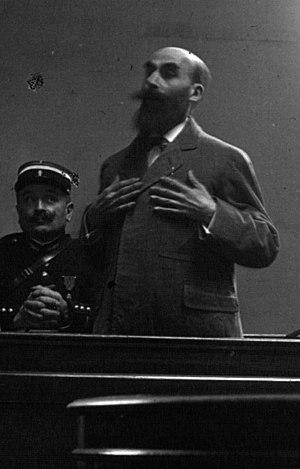
Landru à son procès